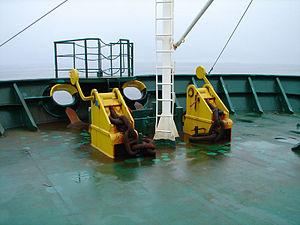
Stoppeurs de chaînes à l'avant du pétrolier Algarve.